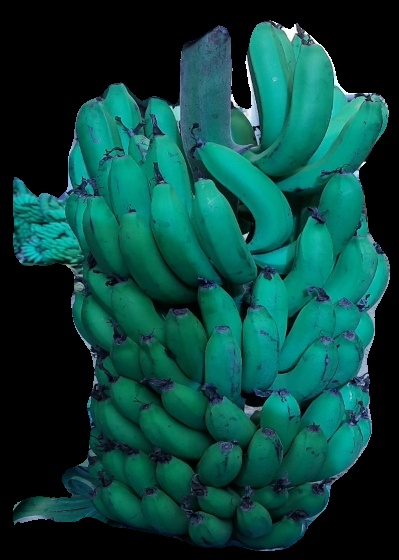
Variety: pachbale
Grade: grade2